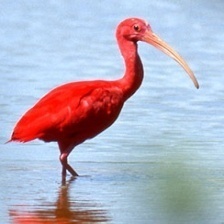
Species: SCARLET IBIS
Scientific name: EUDOCIMUS RUBER